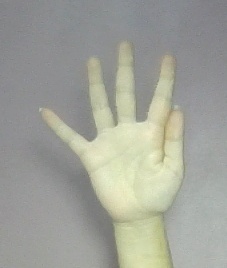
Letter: sheen